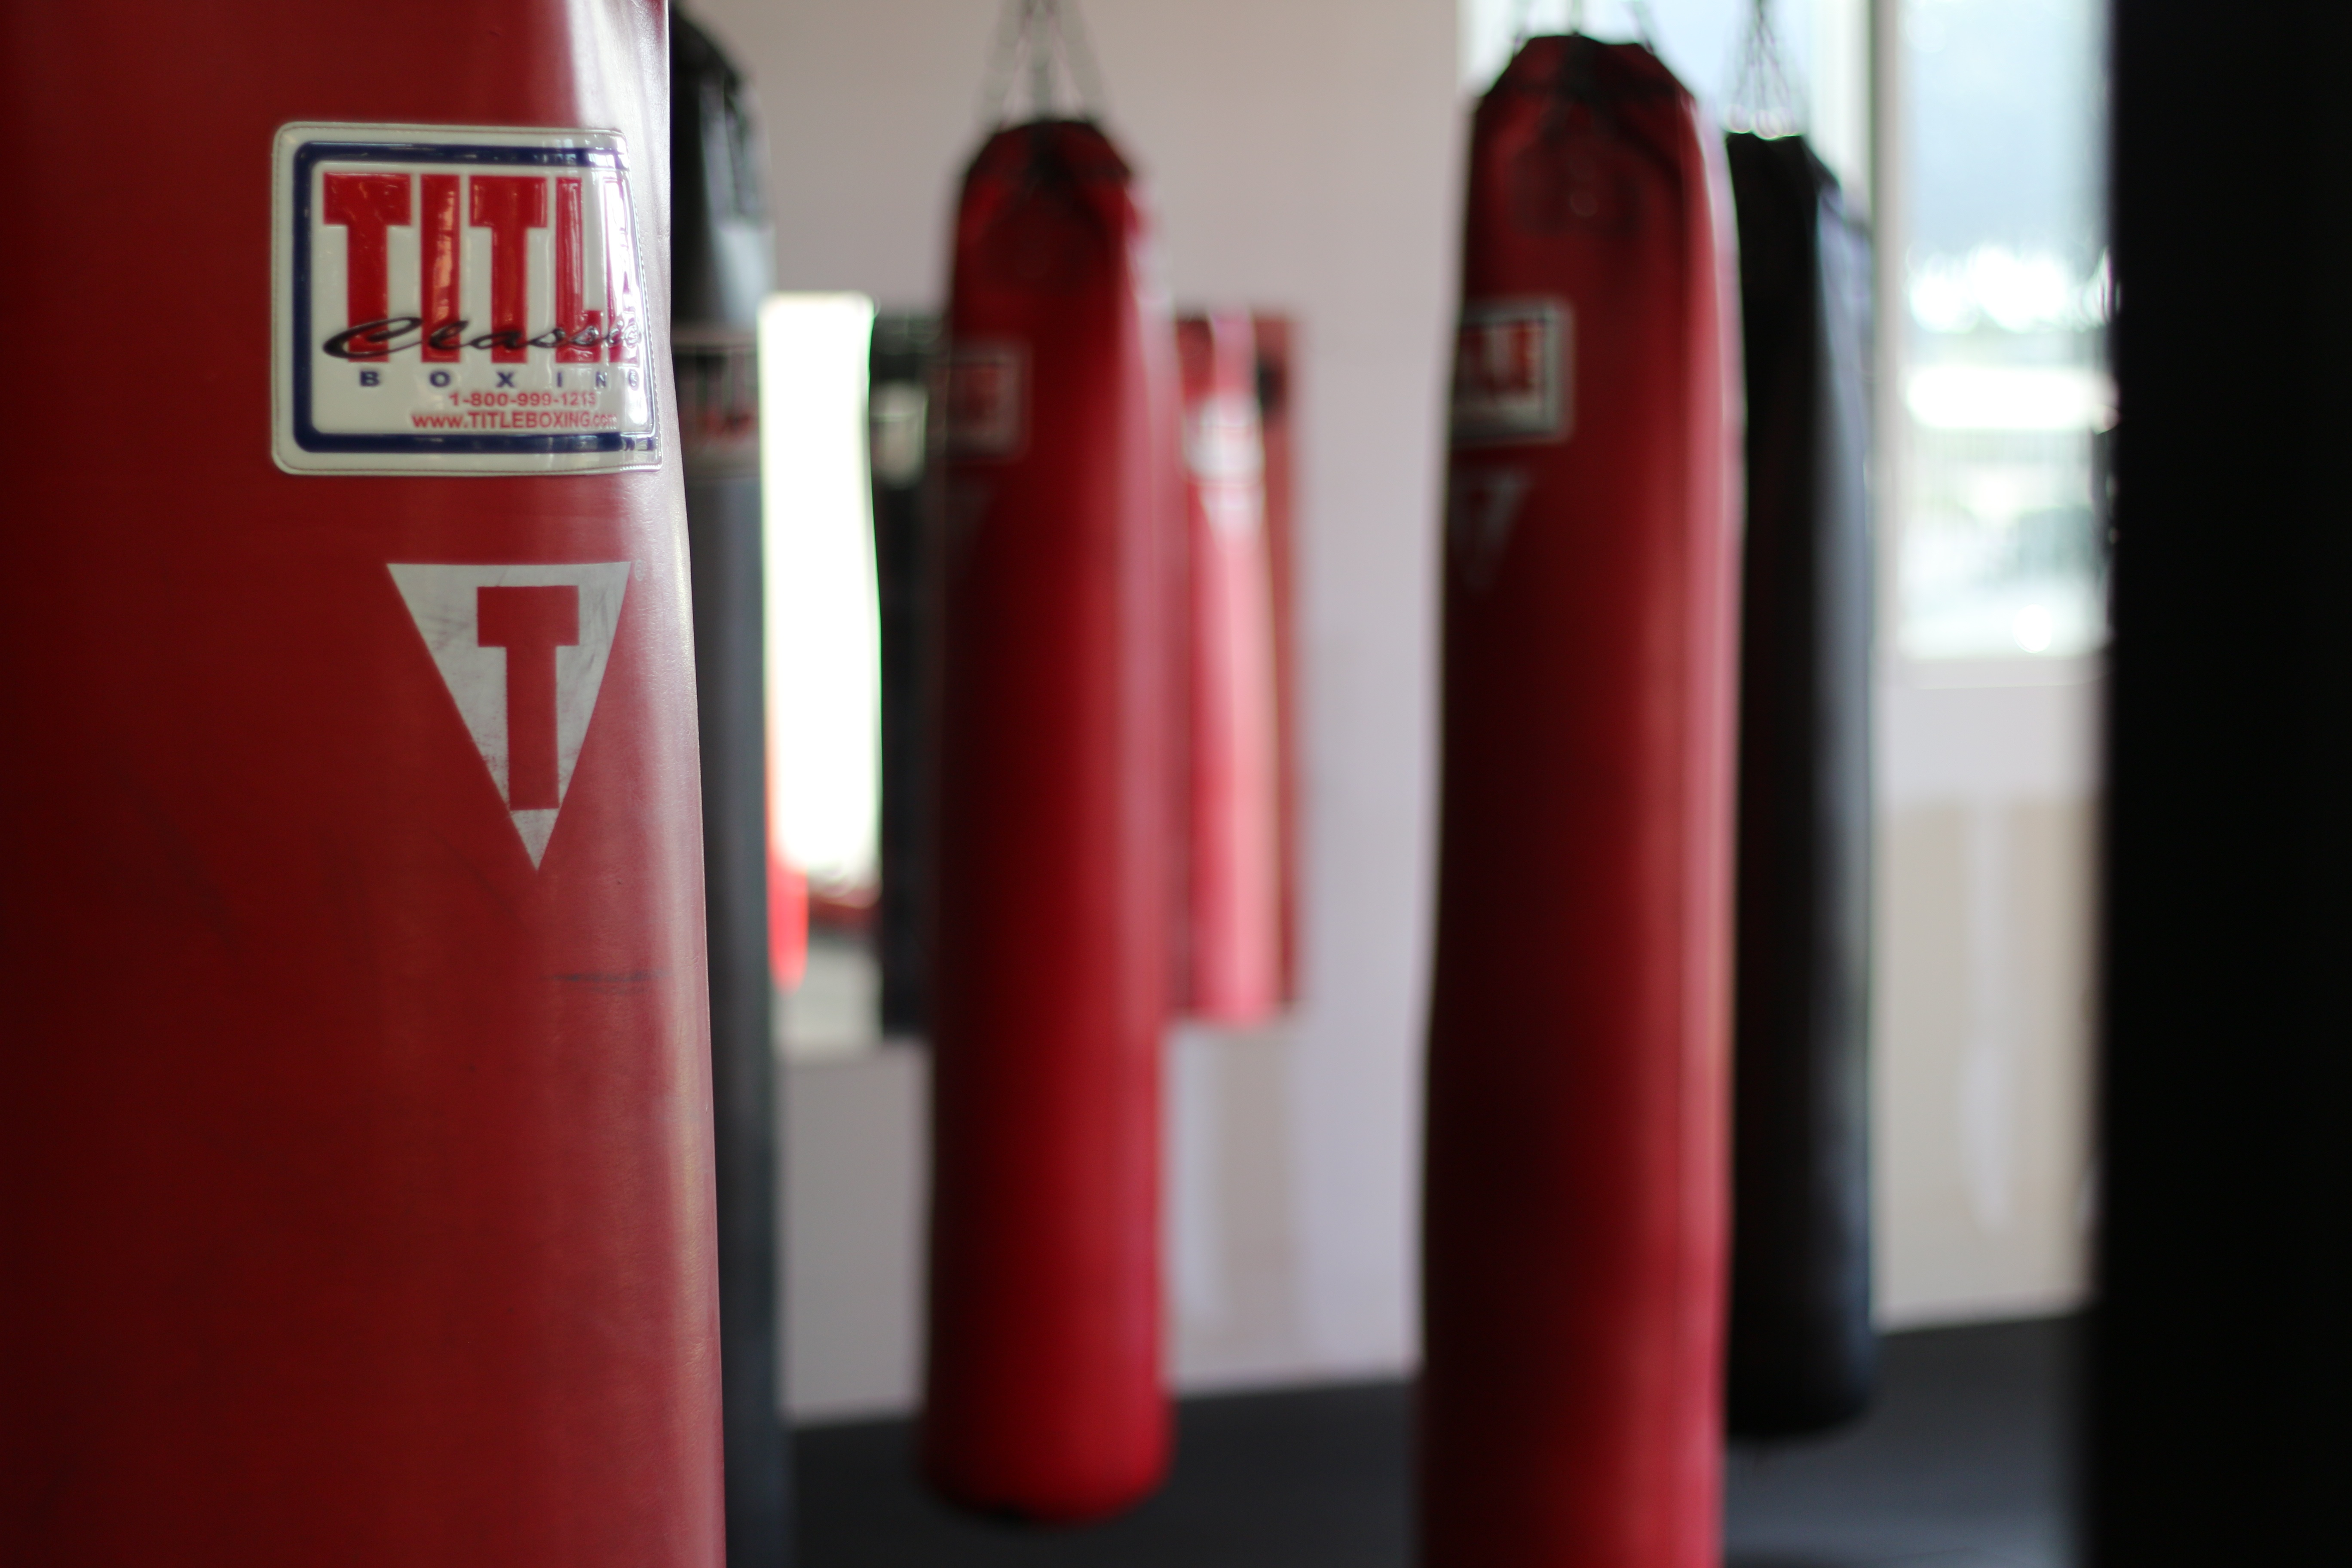
red, brand